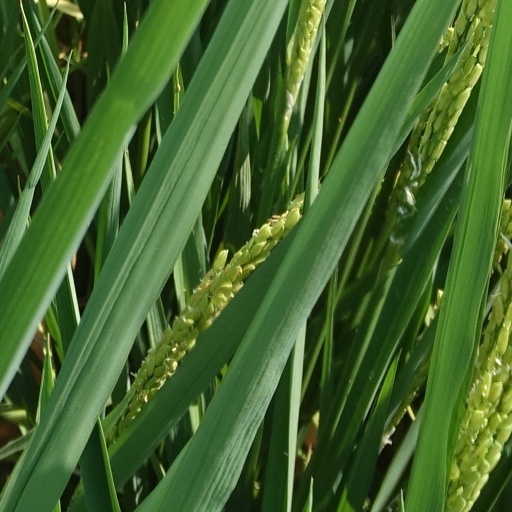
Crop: rice